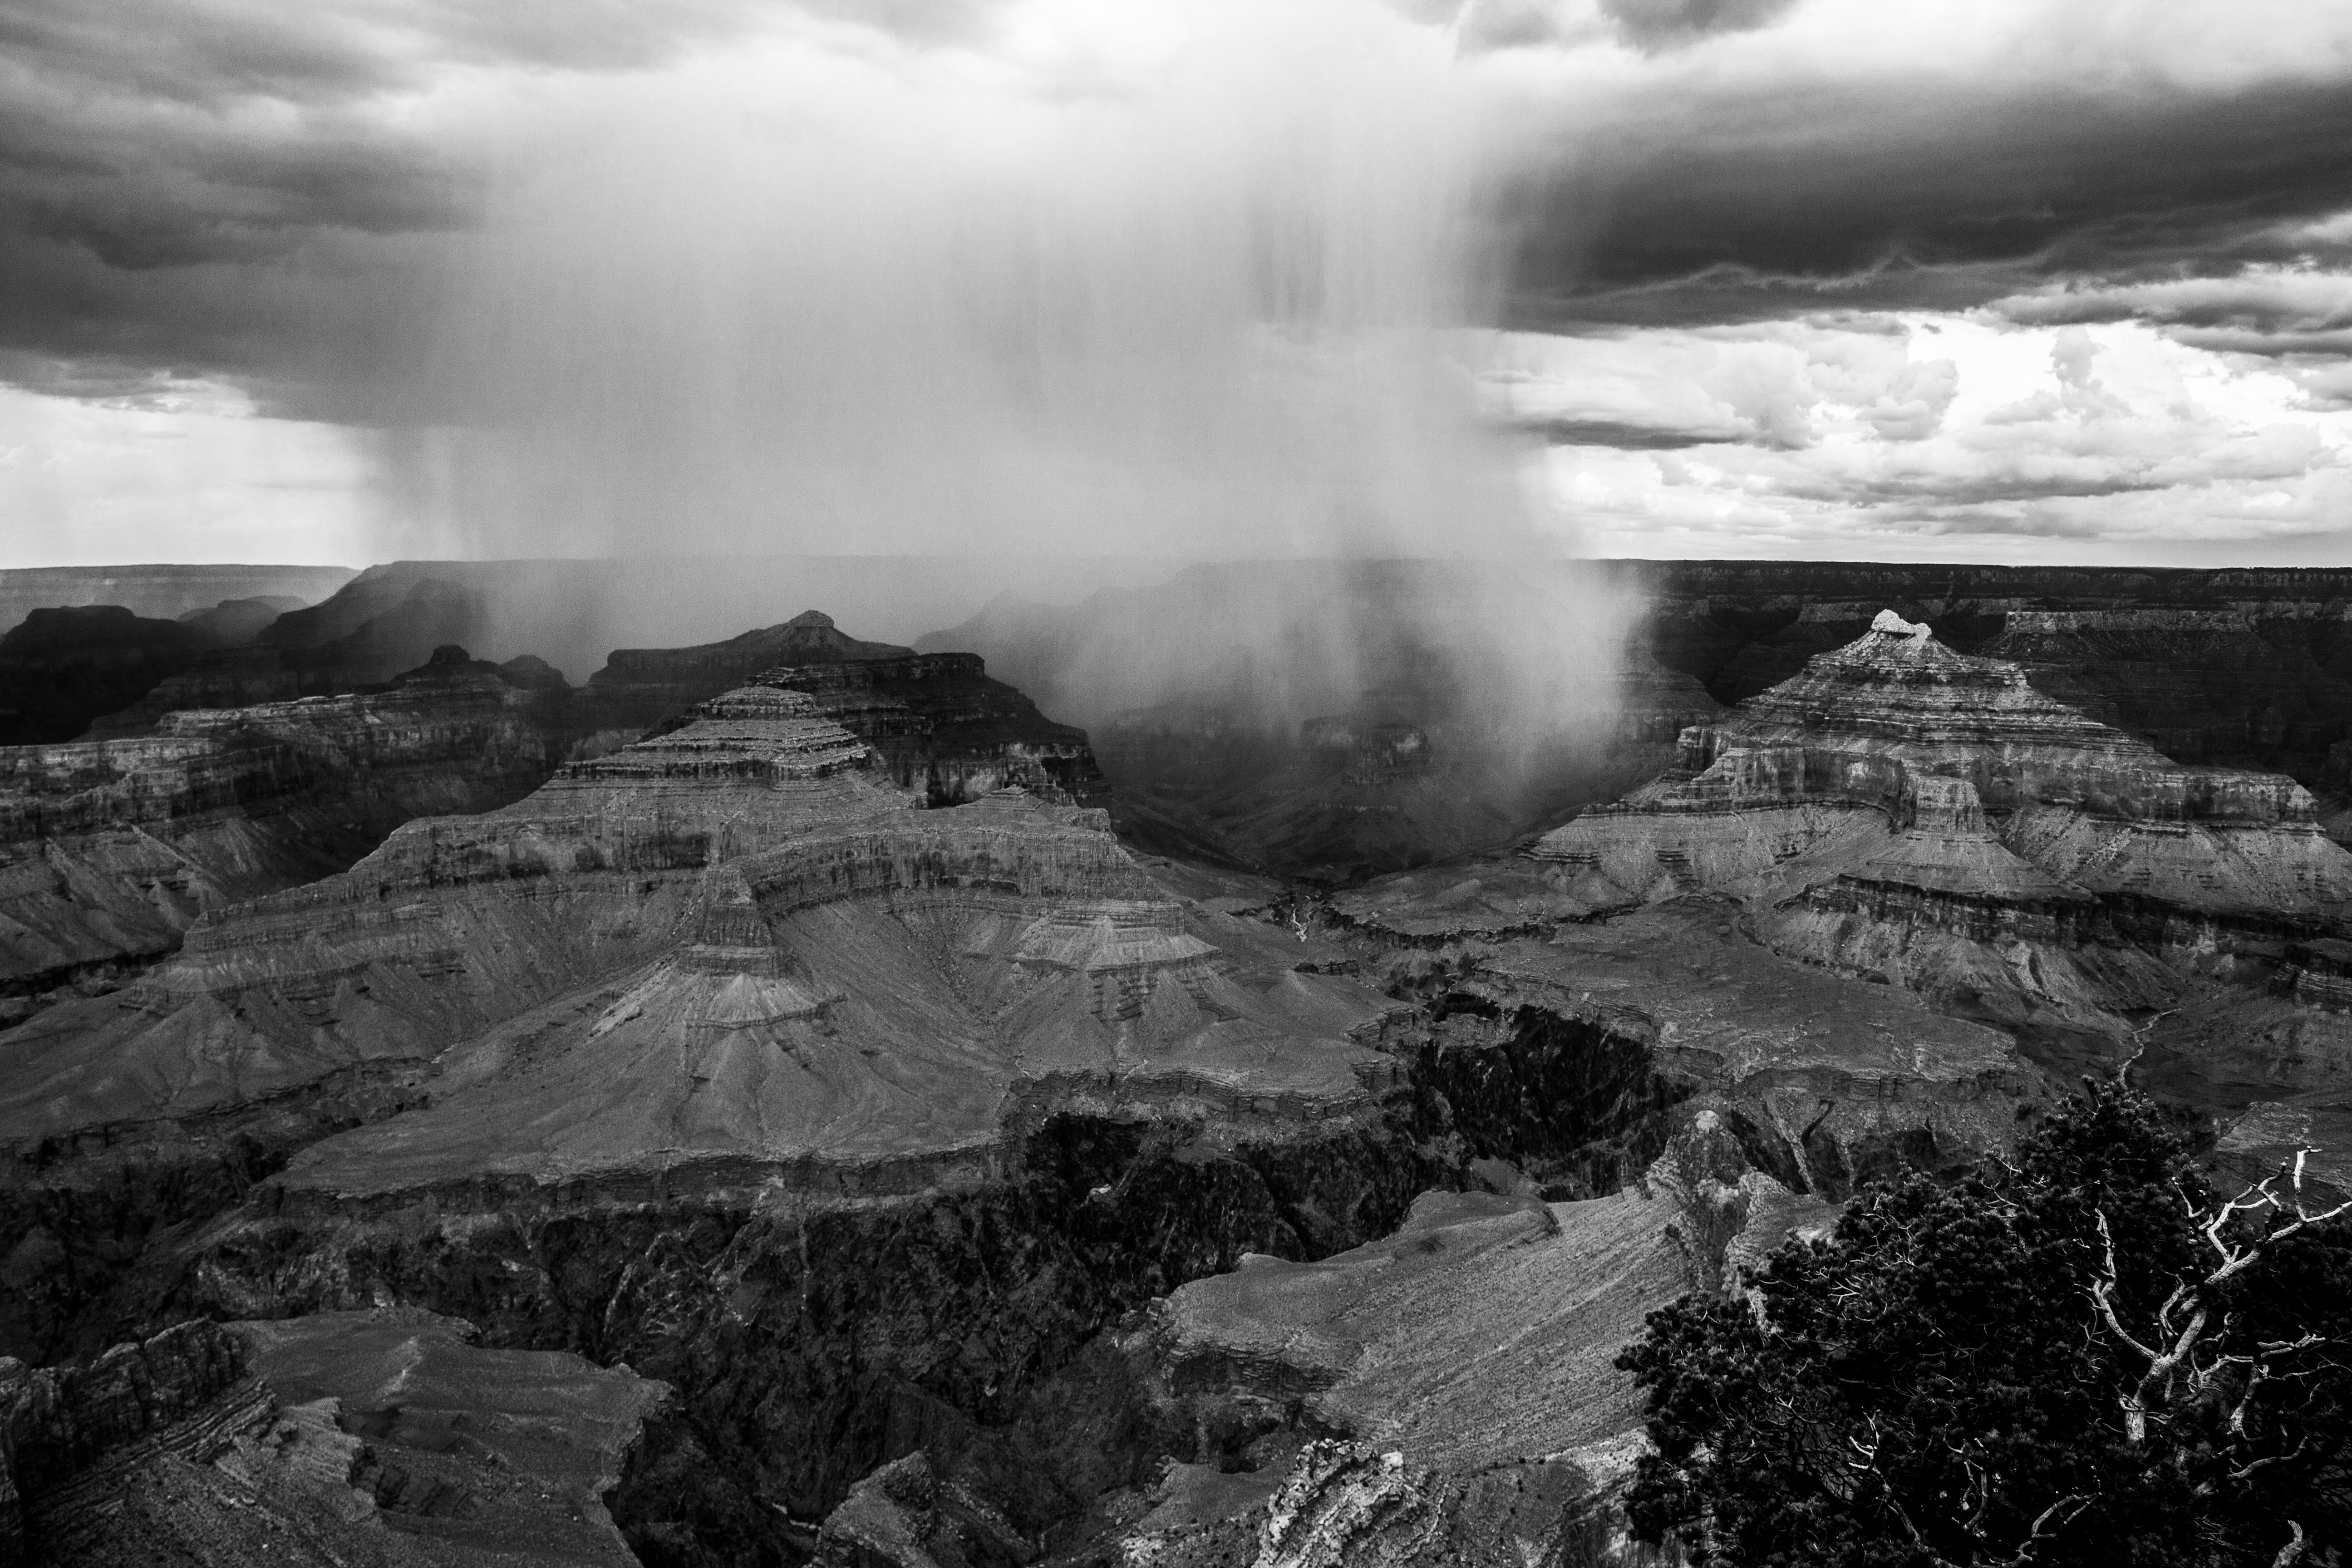
landscape, rock, mountain, cloud, black and white, photography, monochrome, aerial photography, monochrome photography, atmospheric phenomenon, geological phenomenon